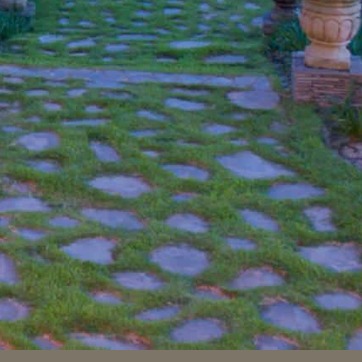
Material: stone